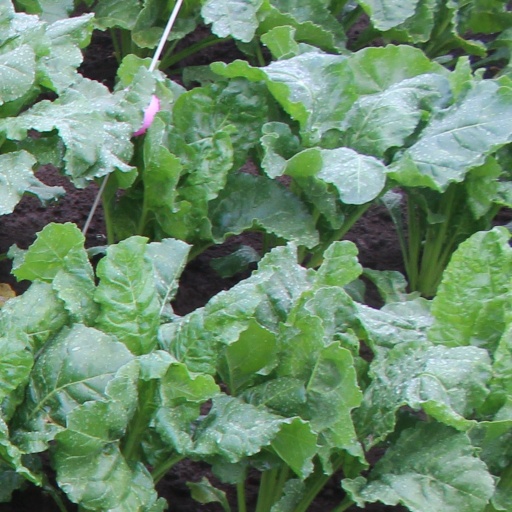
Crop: sugar beet